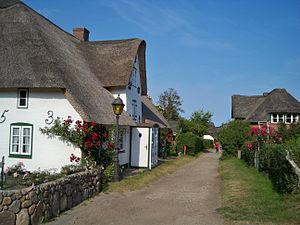
Nebel (Amrum) / Billeder
Nebel eller Neebel er en landsby og kommune beliggende centralt på den nordfrisiske ø Amrum i Nordfrisland i det vestlige Sydslesvig. Administrativt hører kommunen under Nordfrislands kreds i den nordtyske delstat Slesvig-Holsten. Kommunen samarbejder på administrativt plan med andre kommuner i omegnen i Før-Amrum kommunefællesskab. Nebel er sogneby i Sankt Clemens Sogn. Sognet lå som Kongeriske enklave i Før Vesterherred, da området tilhørte Danmark.